Violet Trefusis

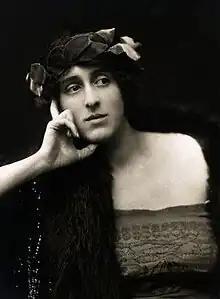
Vita Sackville-West in 1916

Born Violet Keppel, she was the daughter of Alice Keppel, who was married to George Keppel, a son of the 7th Earl of Albemarle. Members of the Keppel family thought her biological father was William Beckett, subsequently 2nd Baron Grimthorpe, a banker and MP for Whitby.